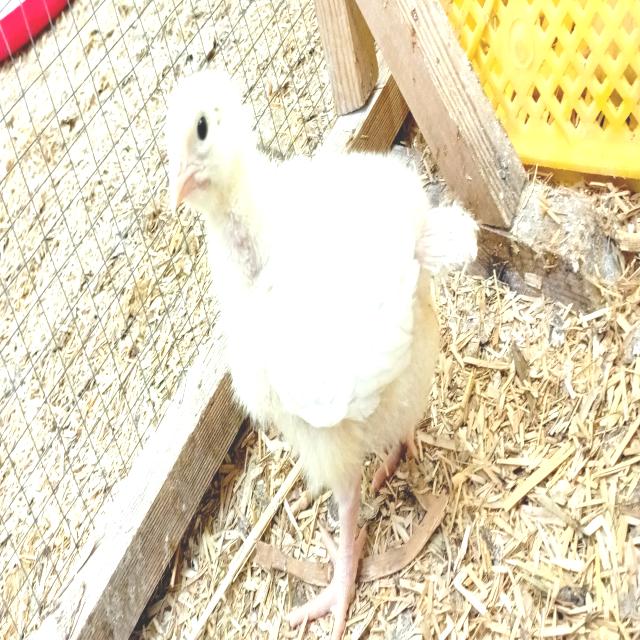
Weight: 292 g